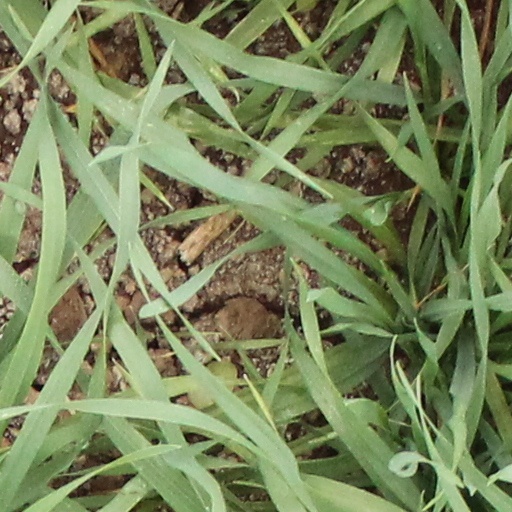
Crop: wheat